United States congressional delegations from Nebraska

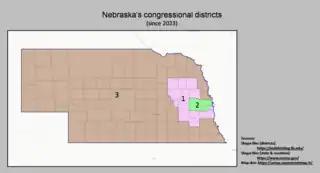
Nebraska's congressional districts since 2023

These are tables of congressional delegations from Nebraska to the United States House of Representatives and the United States Senate.